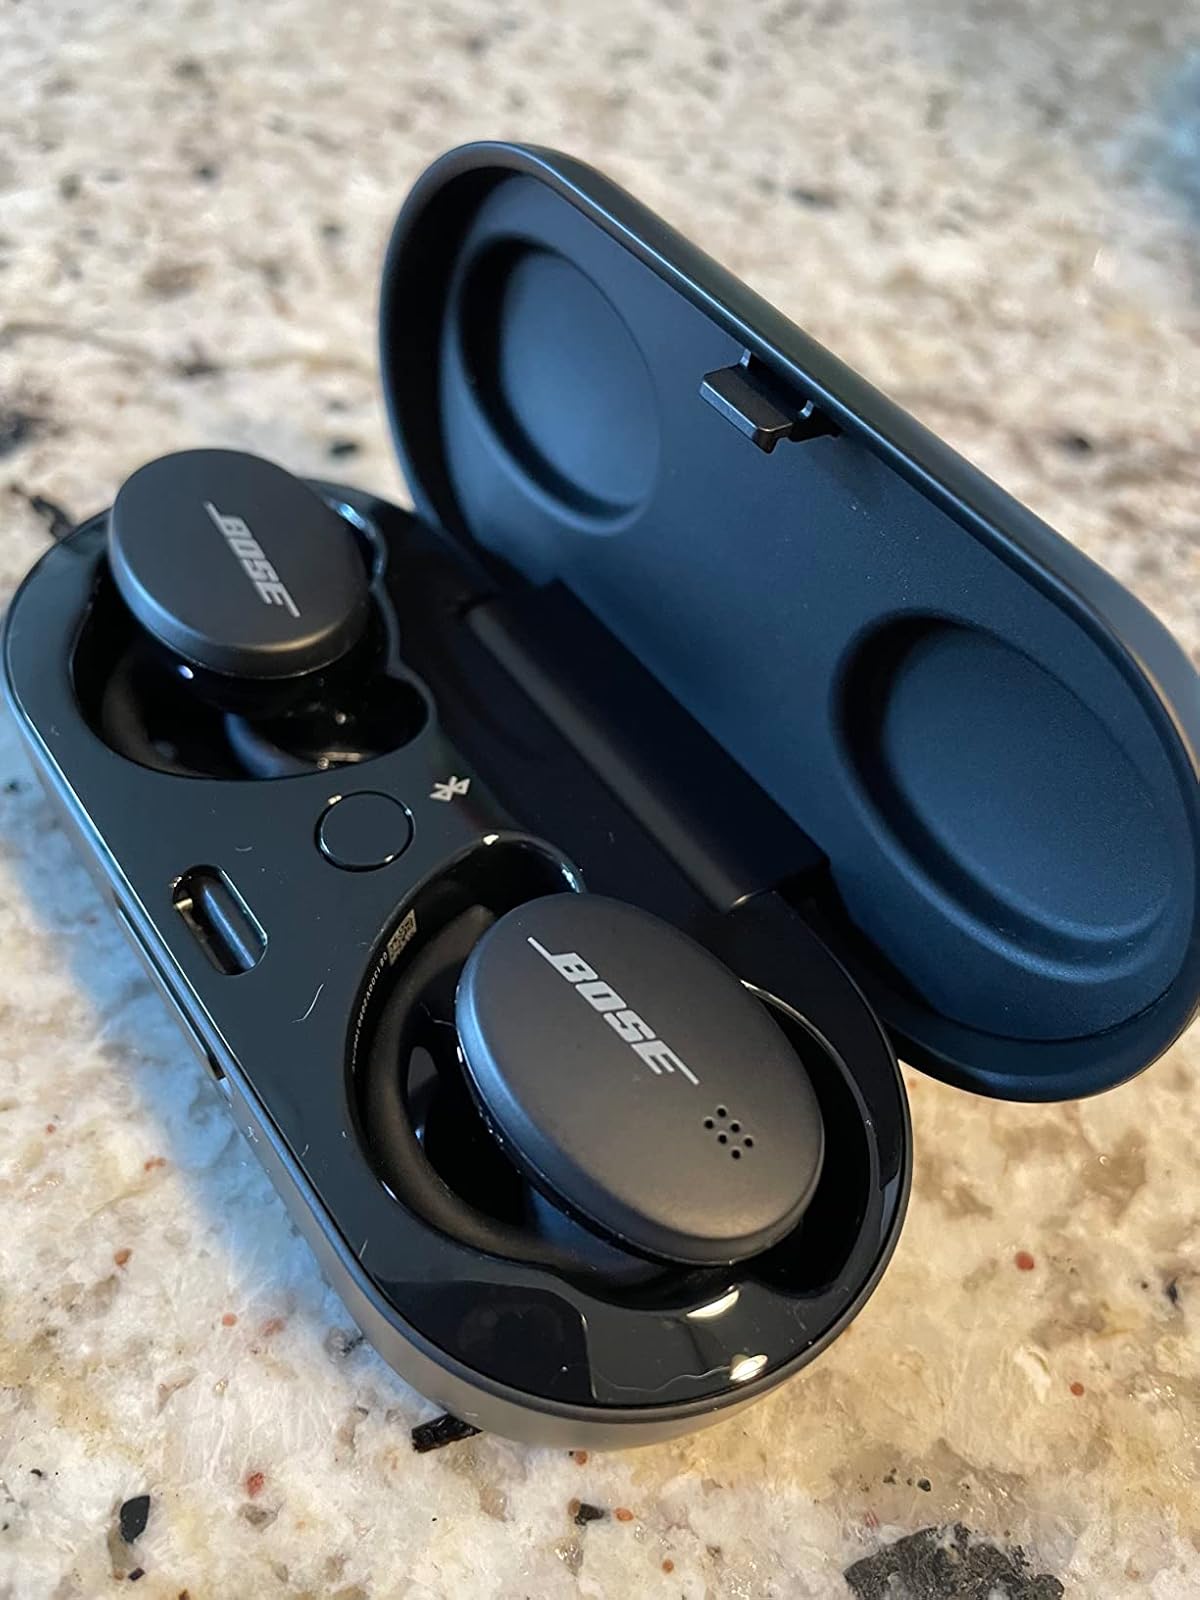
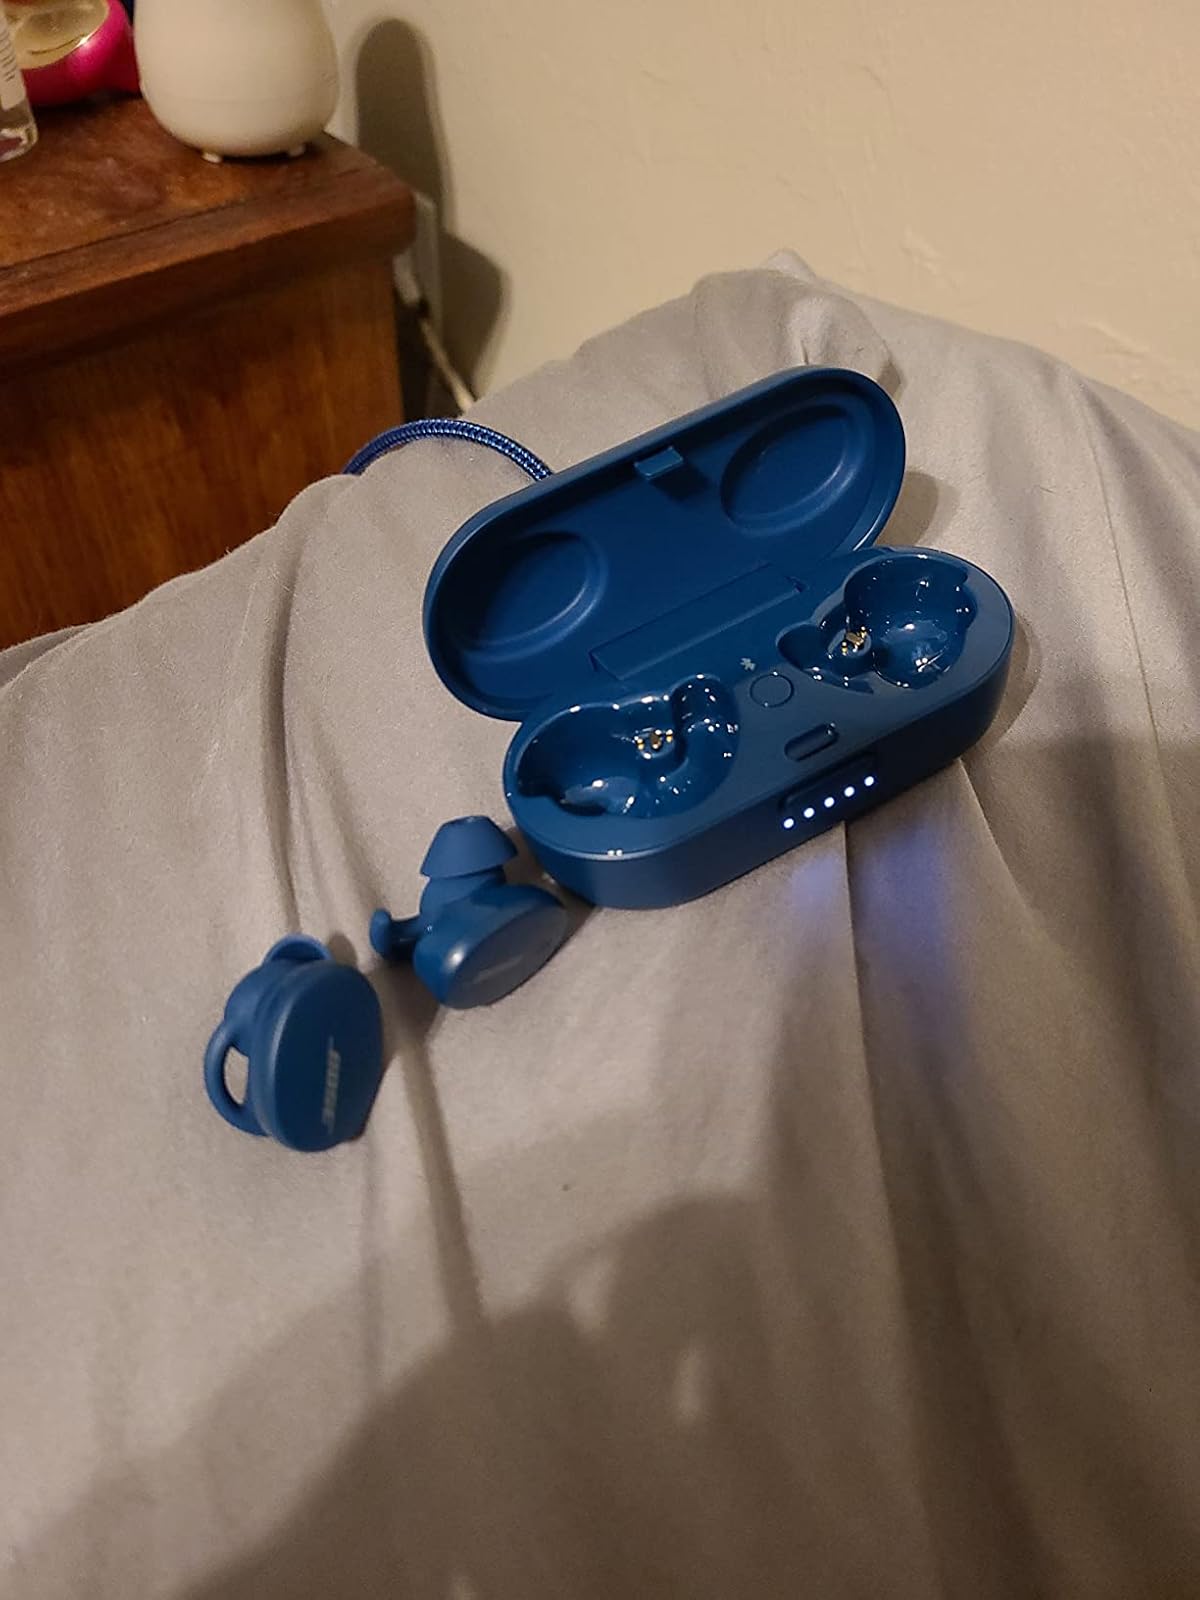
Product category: earbuds
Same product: no